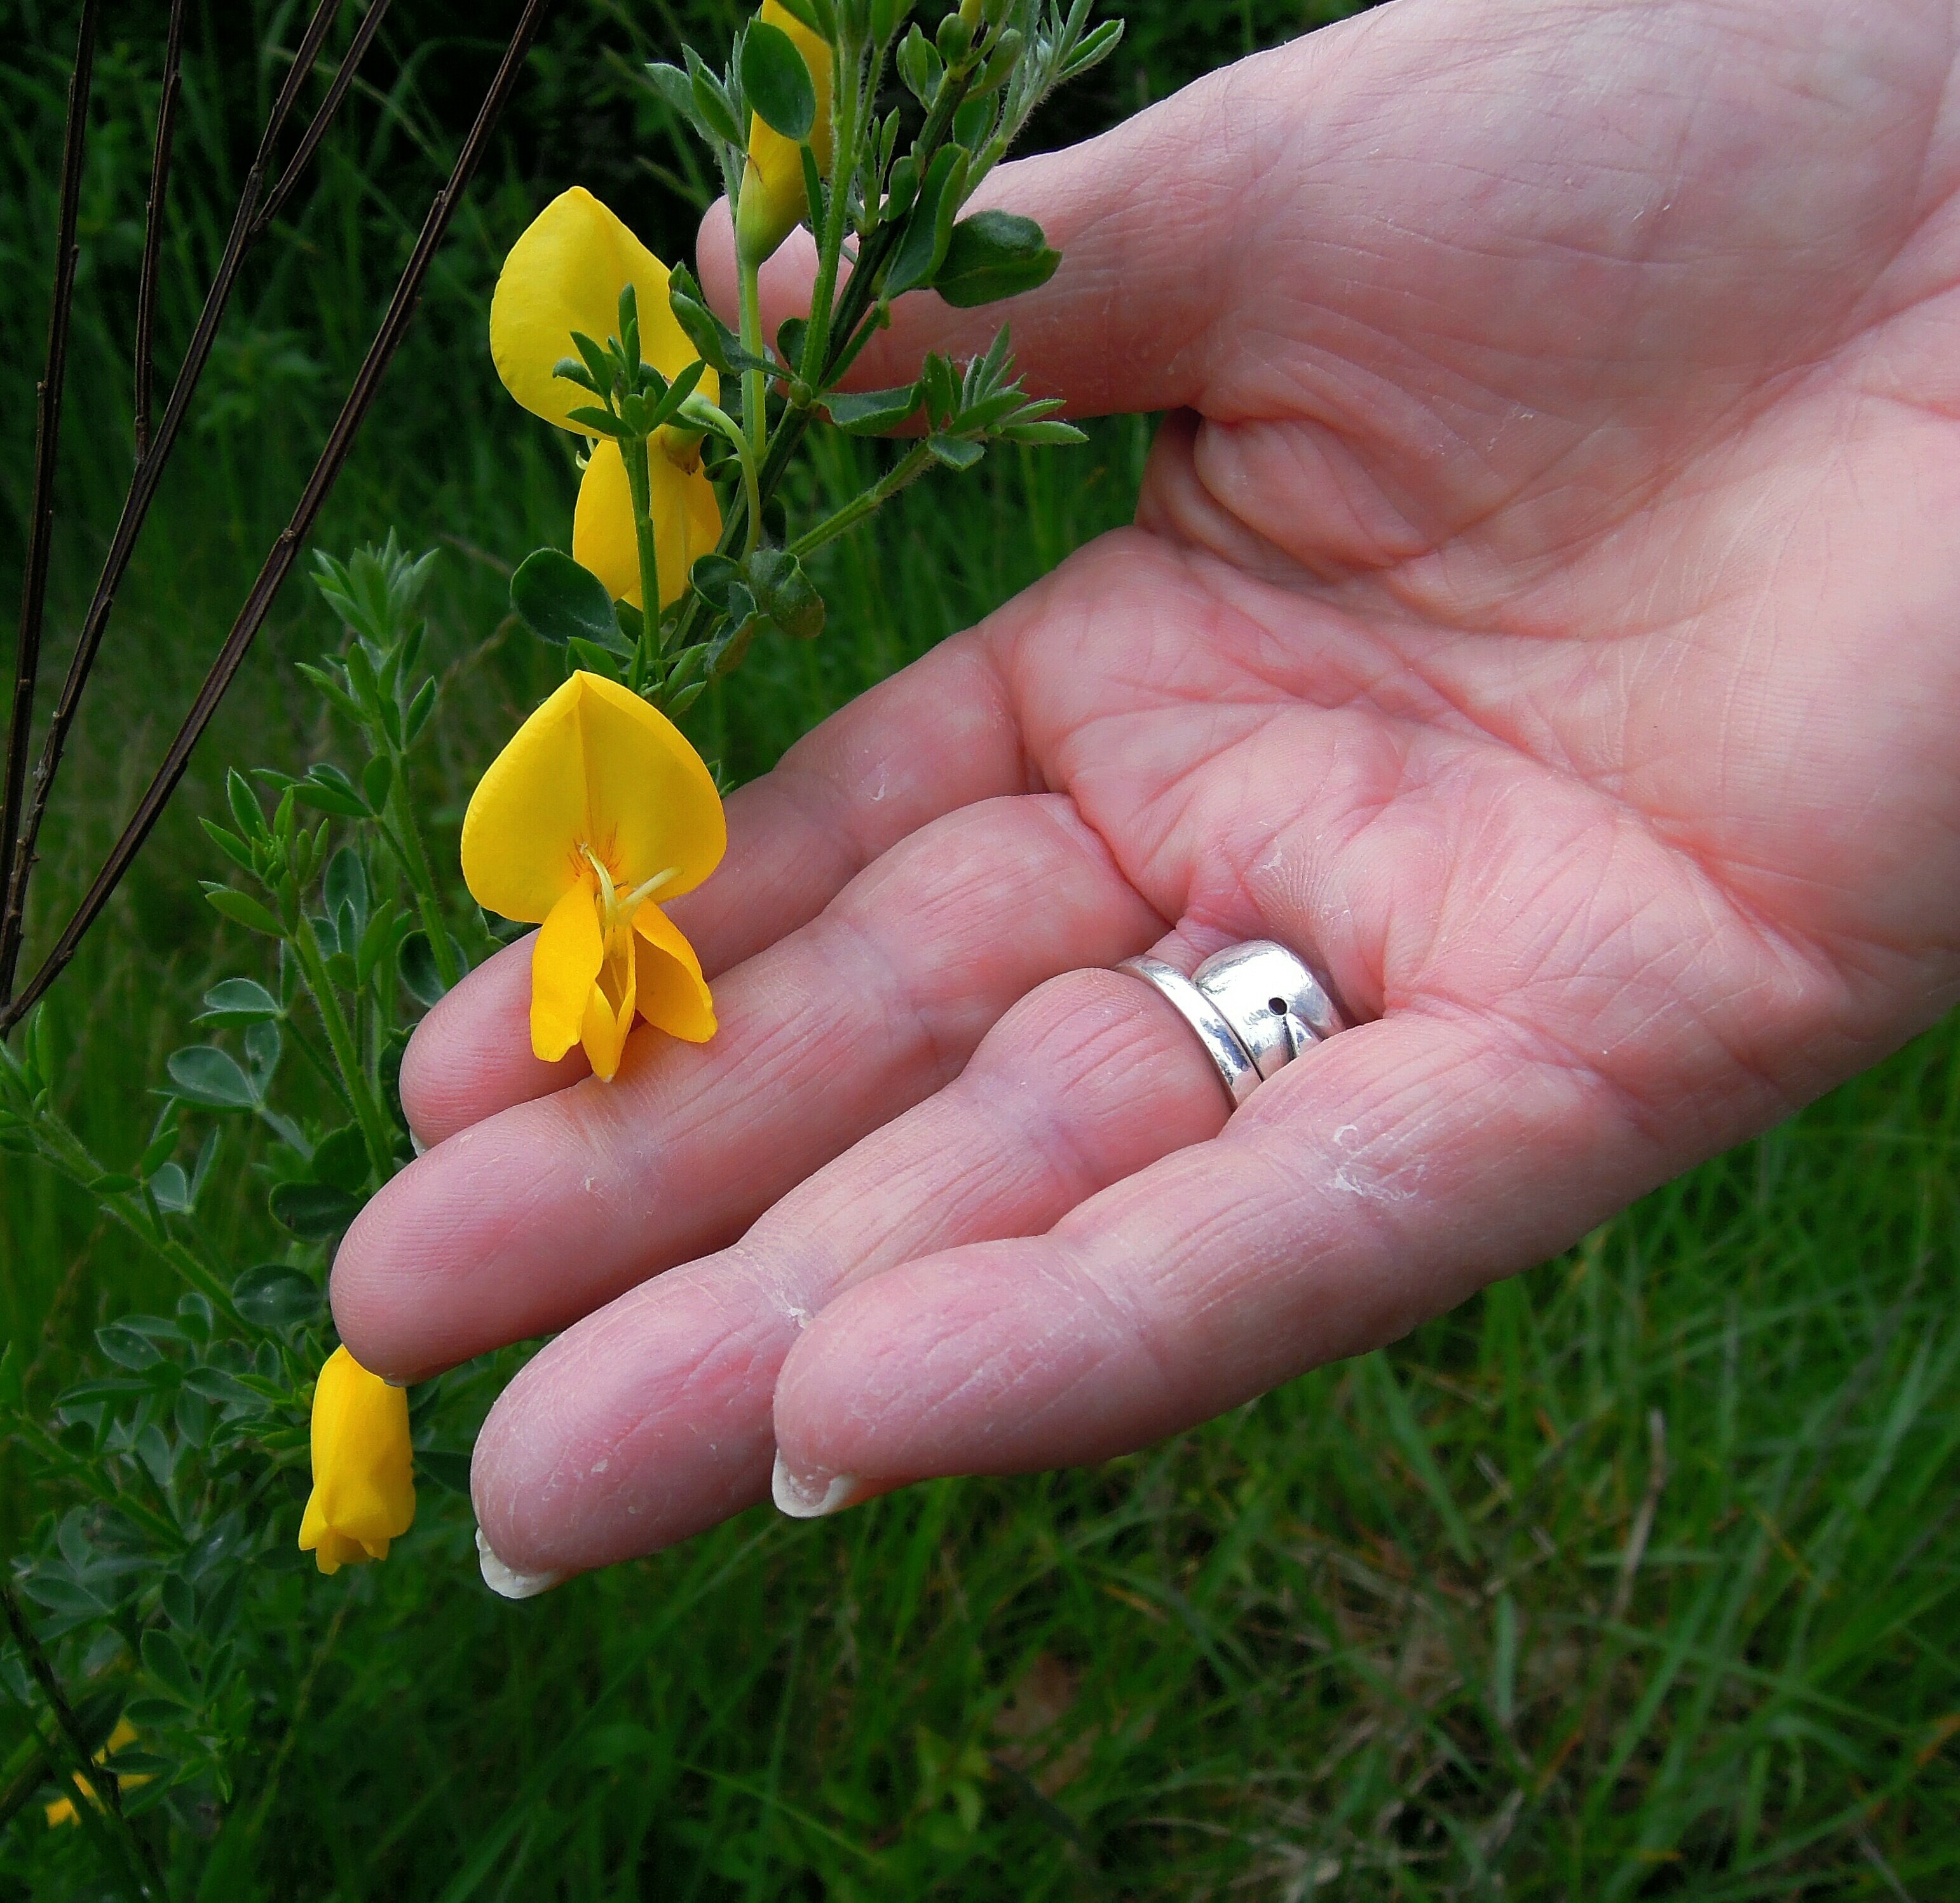
hand, nature, grass, blossom, plant, leaf, flower, petal, bloom, finger, food, green, palm, produce, yellow, flora, broom, macro photography, wild plants, flowering plant, land plant